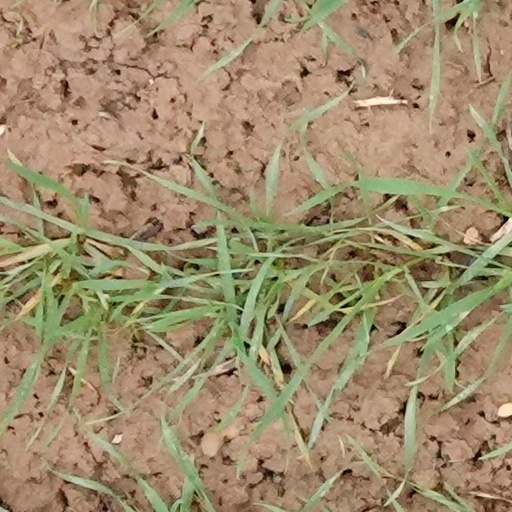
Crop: wheat